Brian Cant

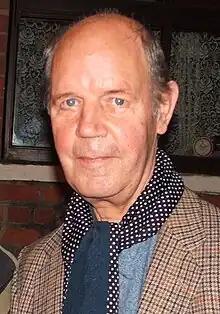
Cant in 2007

Brian Cant (12 July 1933 – 19 June 2017) was an English actor of stage, television and film, television presenter, voice artist and writer. He was known for his work in BBC television programmes for children from 1964 onward, most notably "Play School", and in later years, "Dappledown Farm."